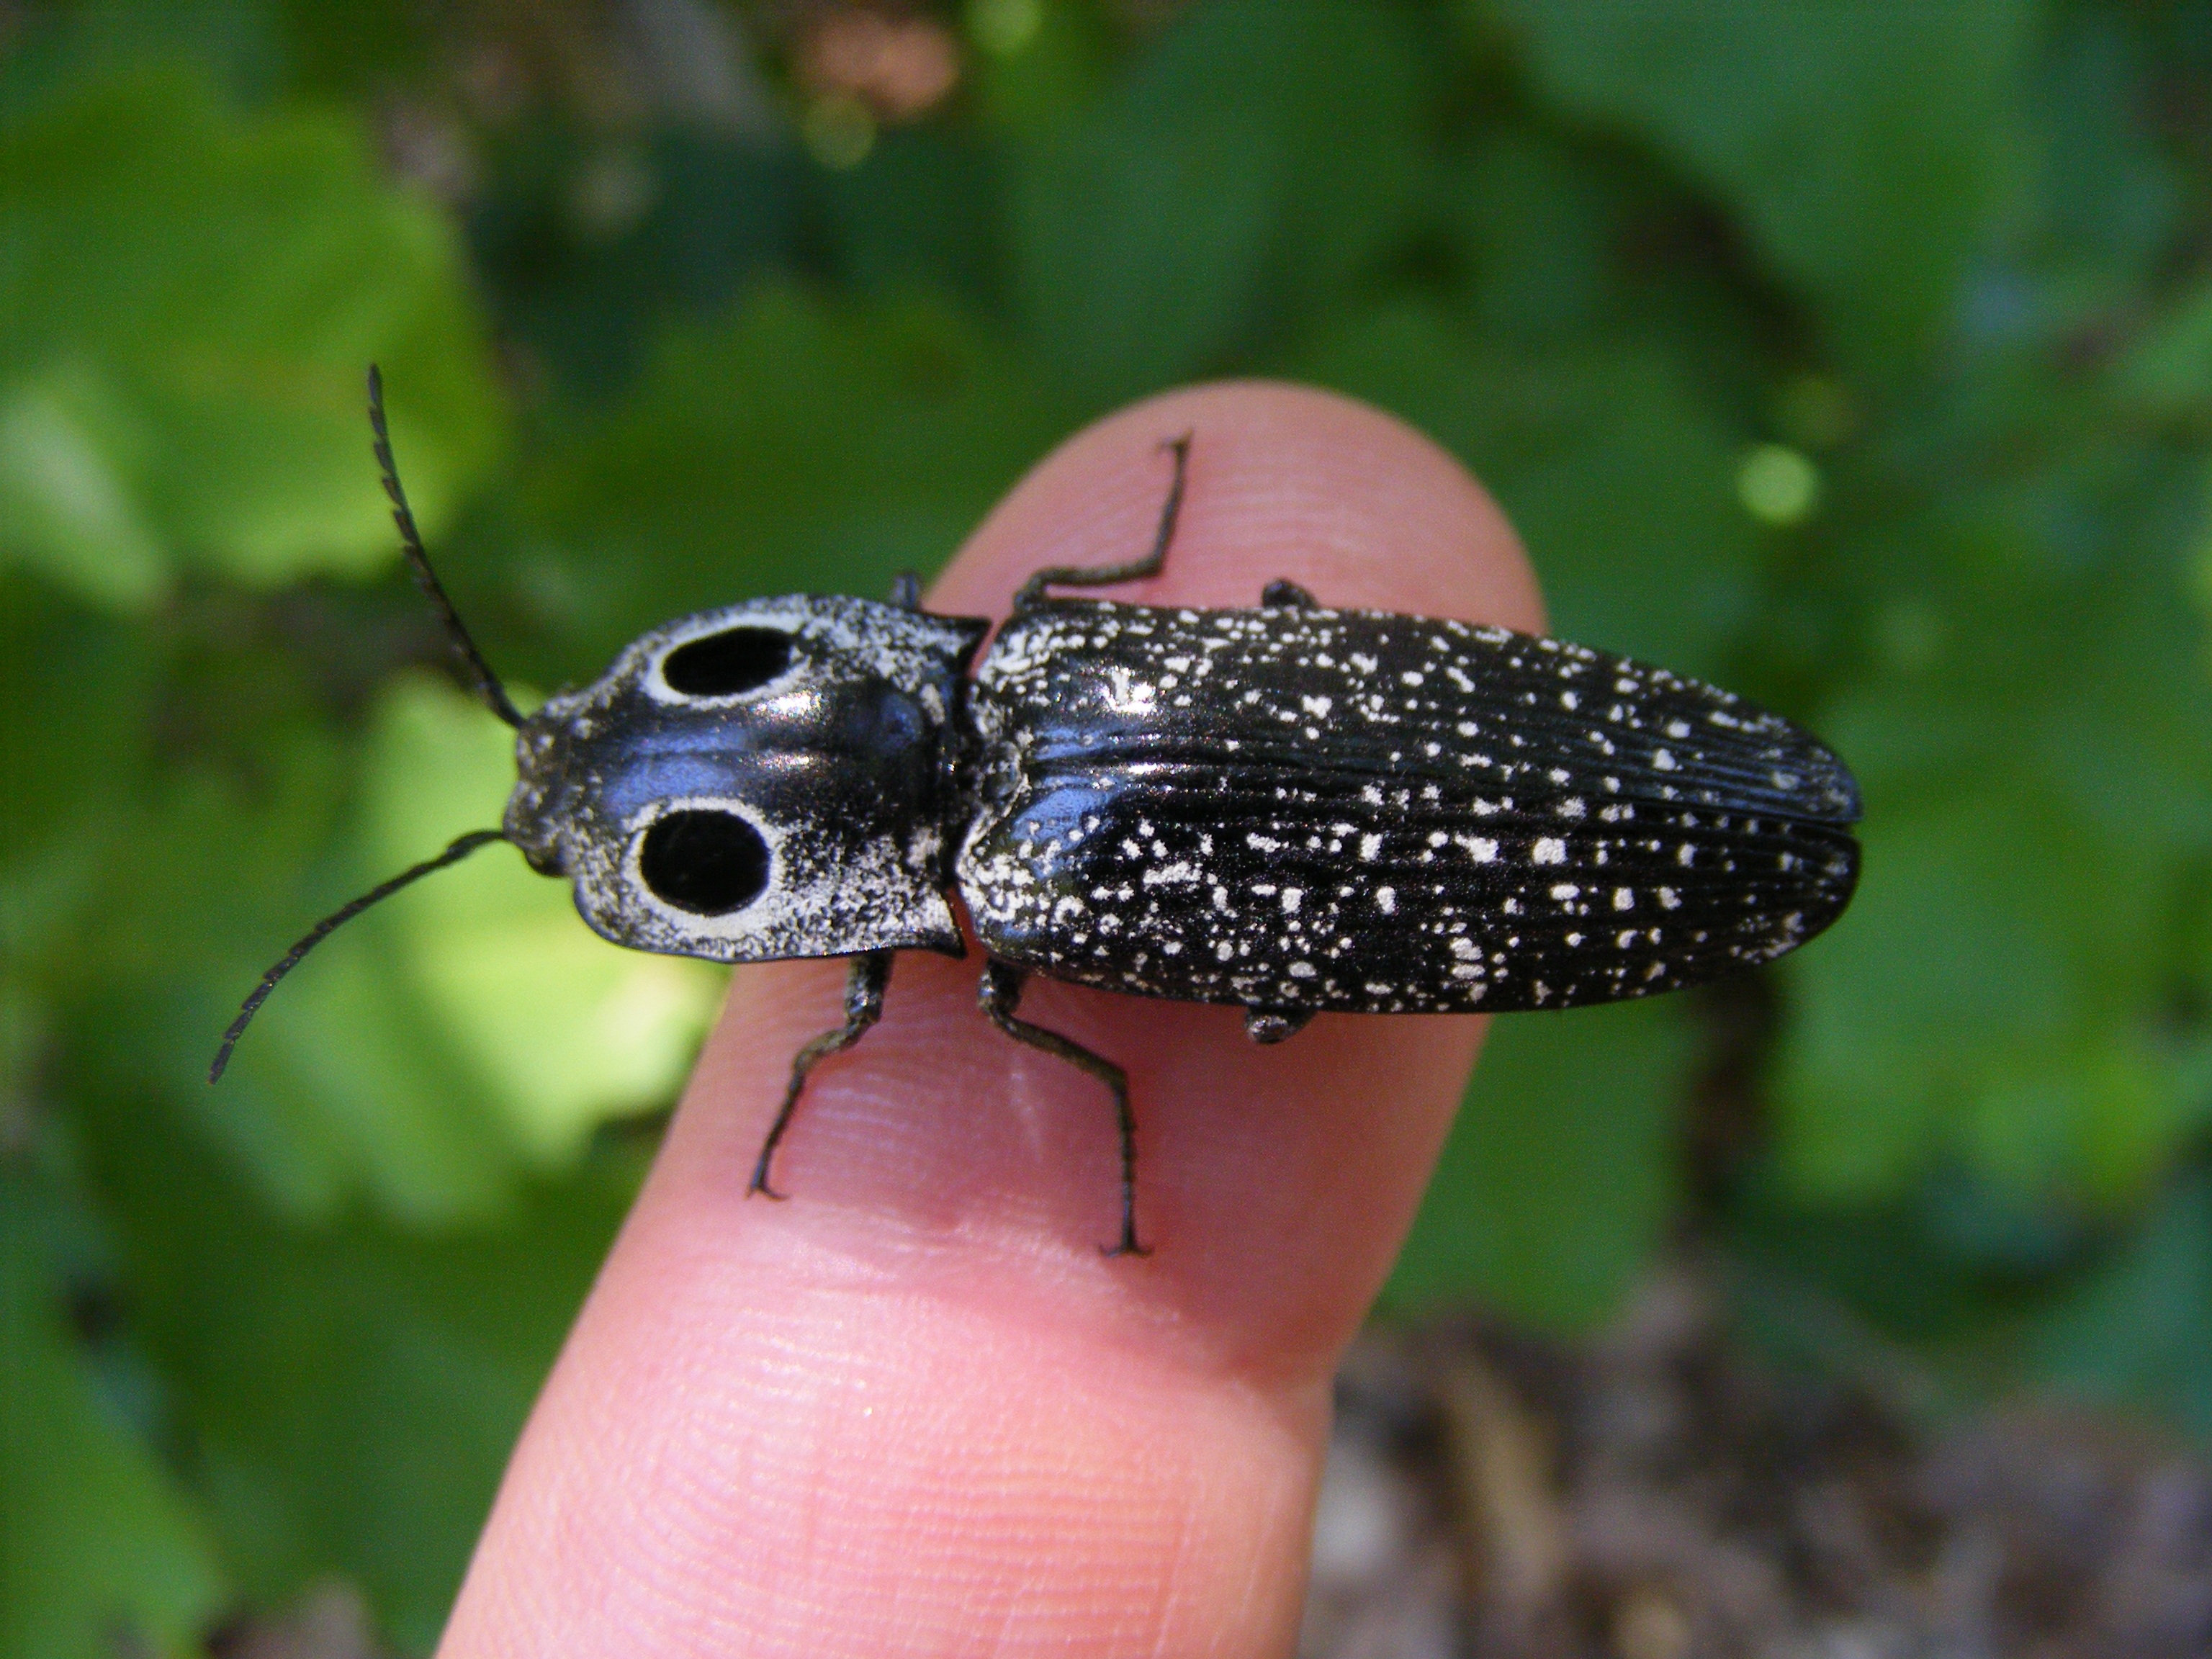
nature, photography, flower, wildlife, finger, insect, predator, fauna, invertebrate, close up, ferocious, beetle, weevil, macro photography, arthropod, alaus oculatus, eyed elator, leaf beetle